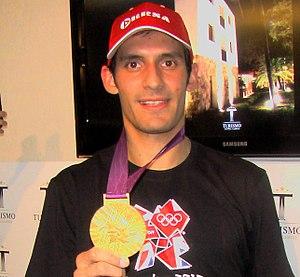
Sebastián Crismanich, né le 30 octobre 1986 à Corrientes, est un taekwondoïste argentin, champion olympique dans sa catégorie aux Jeux olympiques d'été de 2012.